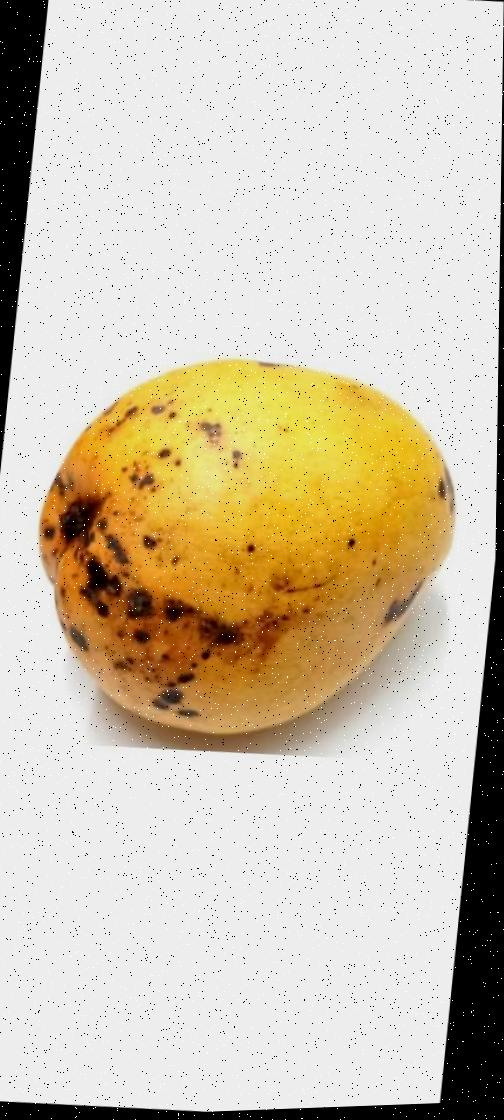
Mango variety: Bari-11